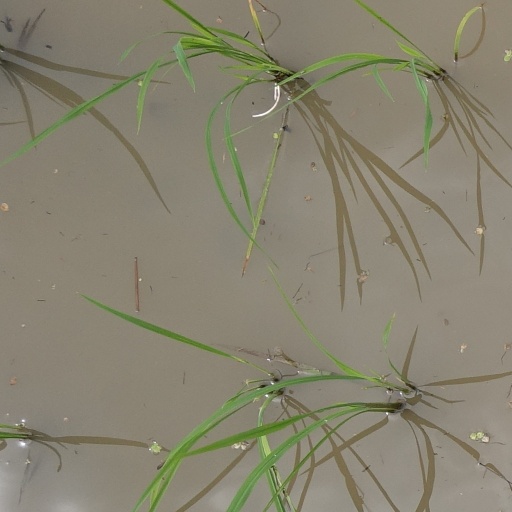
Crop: rice